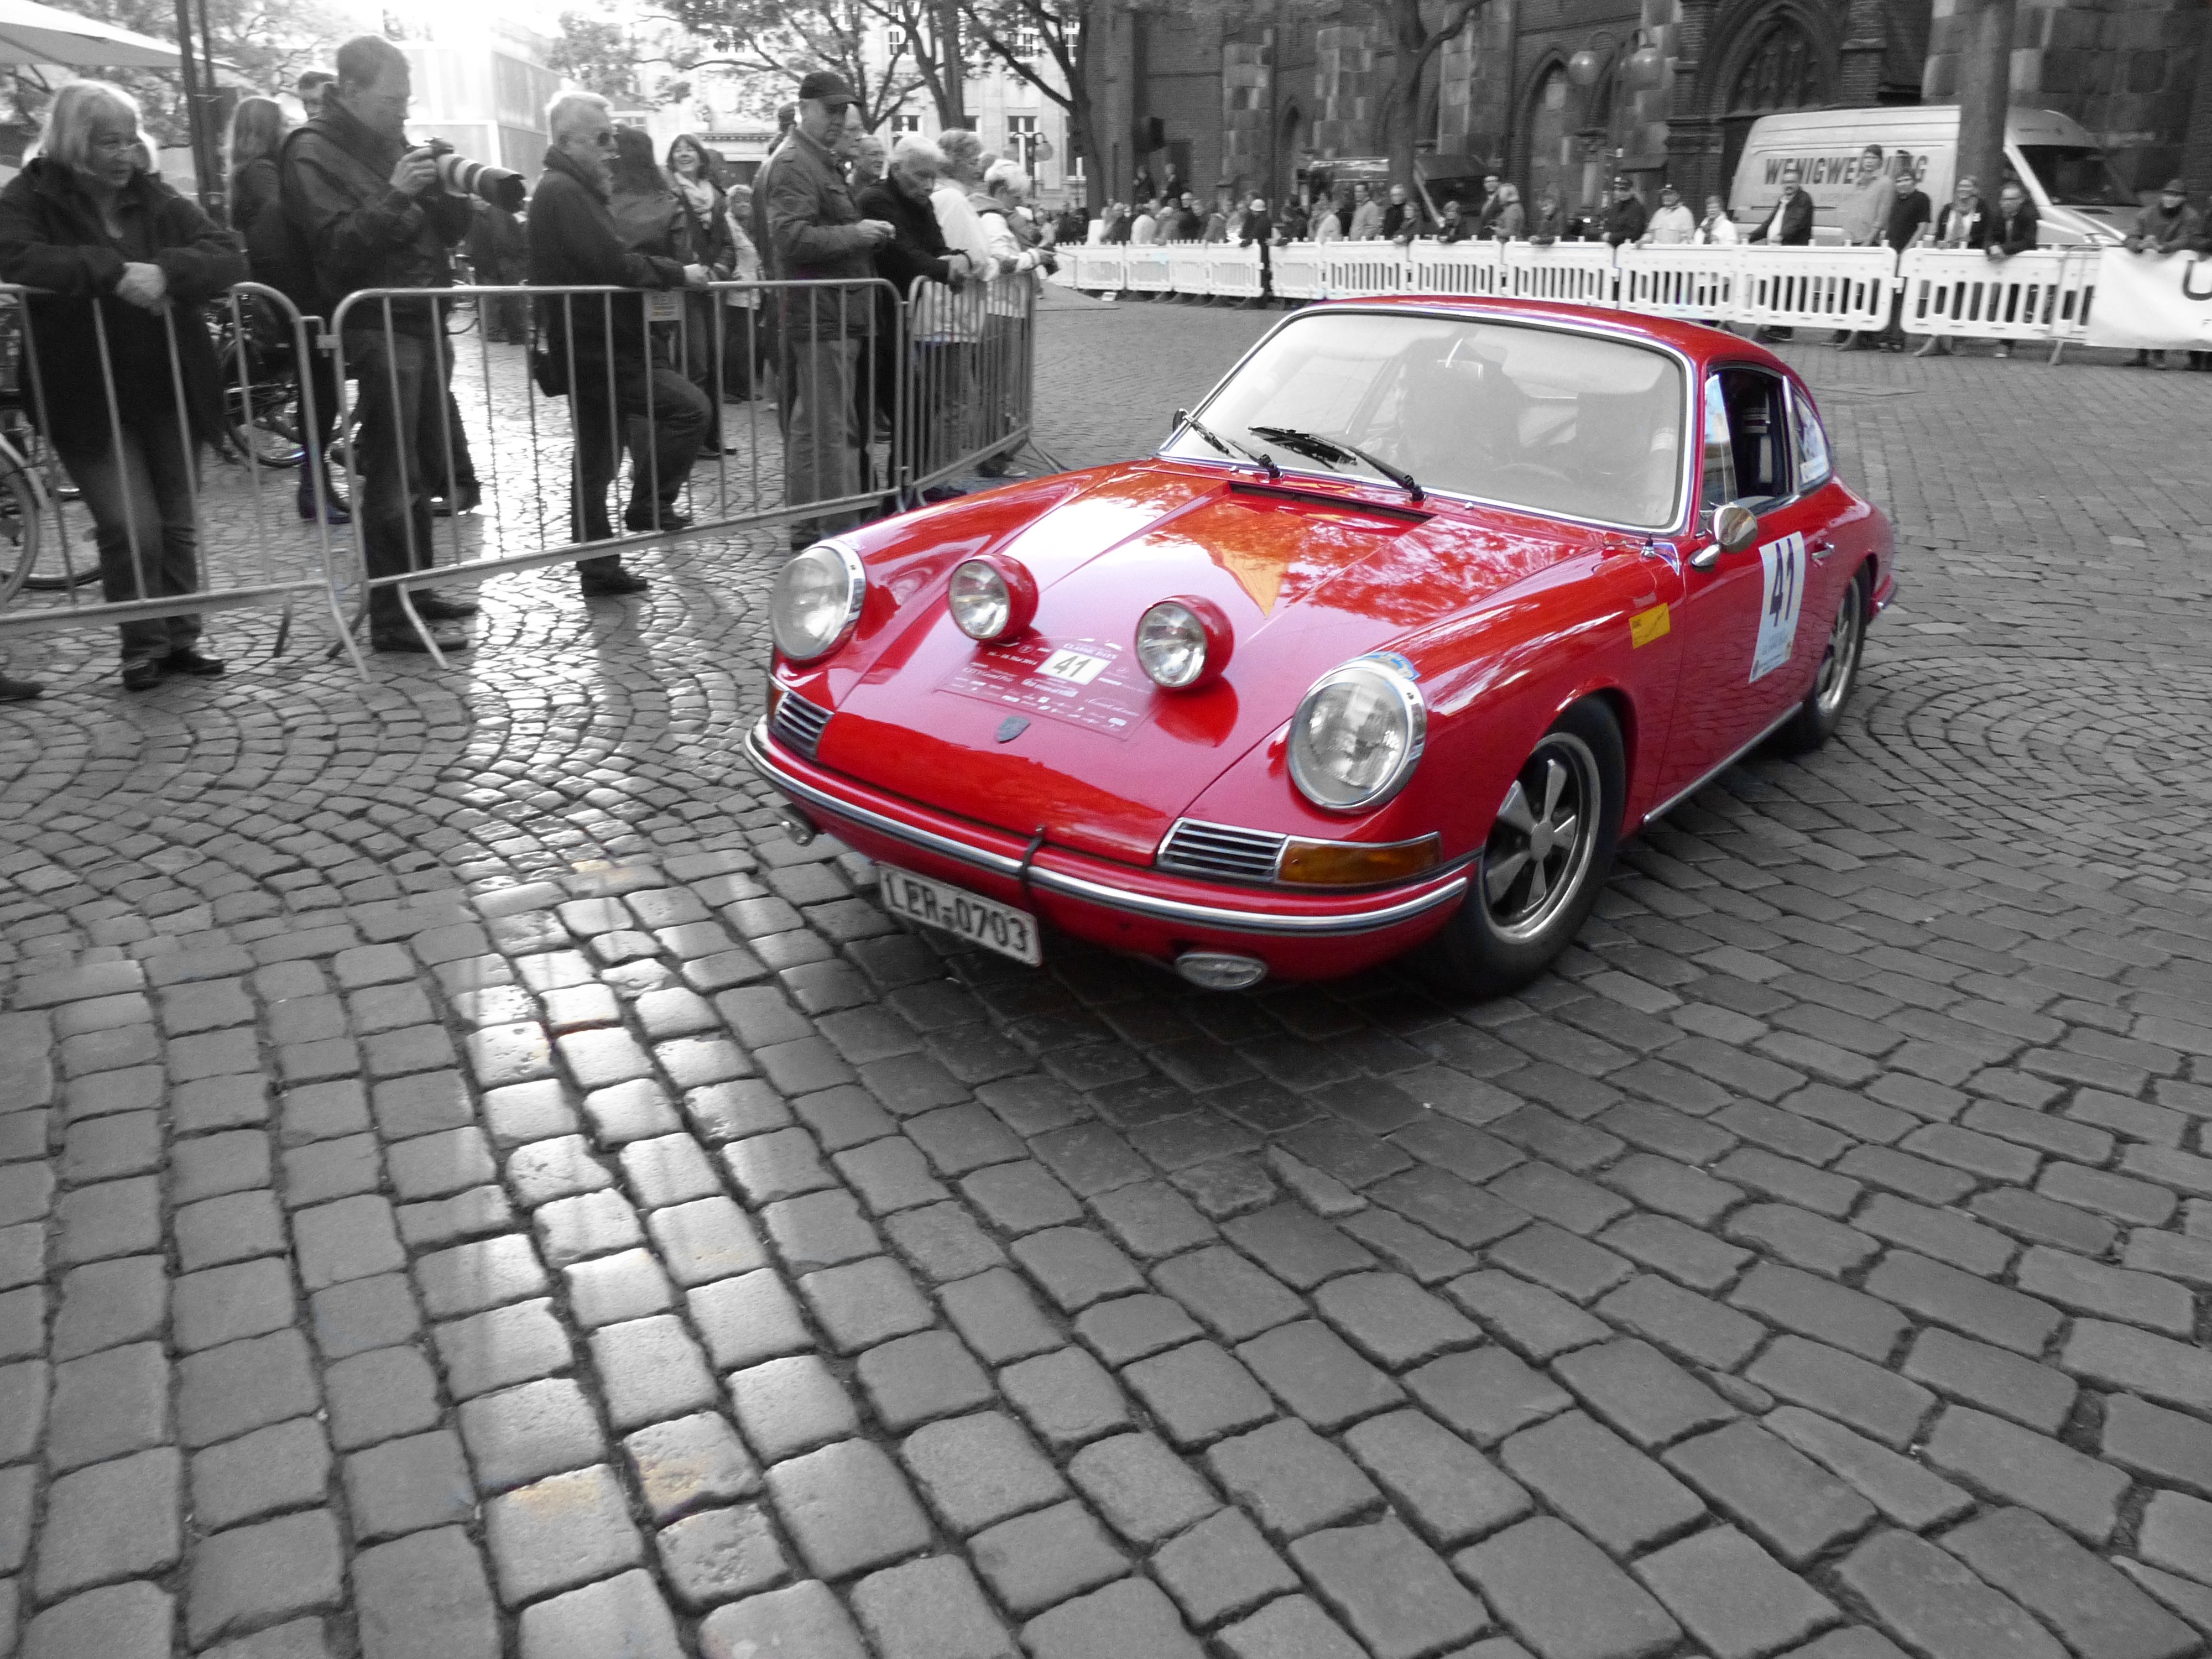
car, vehicle, auto, automotive, sports car, race car, supercar, oldtimer, classic, convertible, porsche, rally, antique car, racing car, land vehicle, porsche 911, automobile make, automotive design, luxury vehicle, performance car